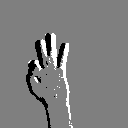
ASL letter: f